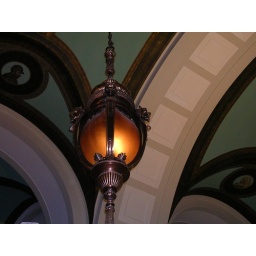
Ornamental lamp hanging in the rotunda museum in the state capitol building in Jefferson City, Missouri.